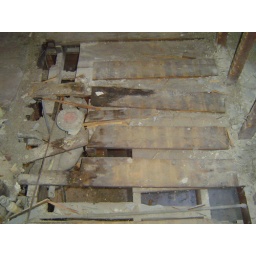
One can look through the bathroom floor to the kitchen below where the sink was removed this week.